Jules Cantini

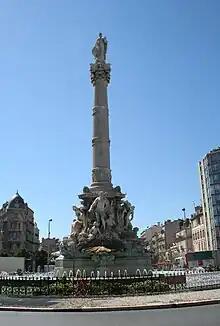
Fountain of the Place Castellane donated by Jules Cantini

He was a sculptor. In 1903, he did a marble replica of Michelangelo's David, which can be seen near the Plages du Prado in Marseille.